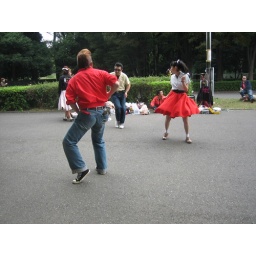
The girl in the red skirt was great. Cool gear and nice moves. Rockabilly dancers in Yoyogi park.